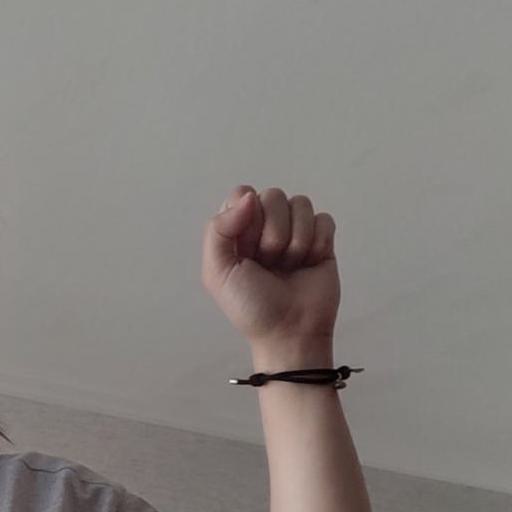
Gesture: fist